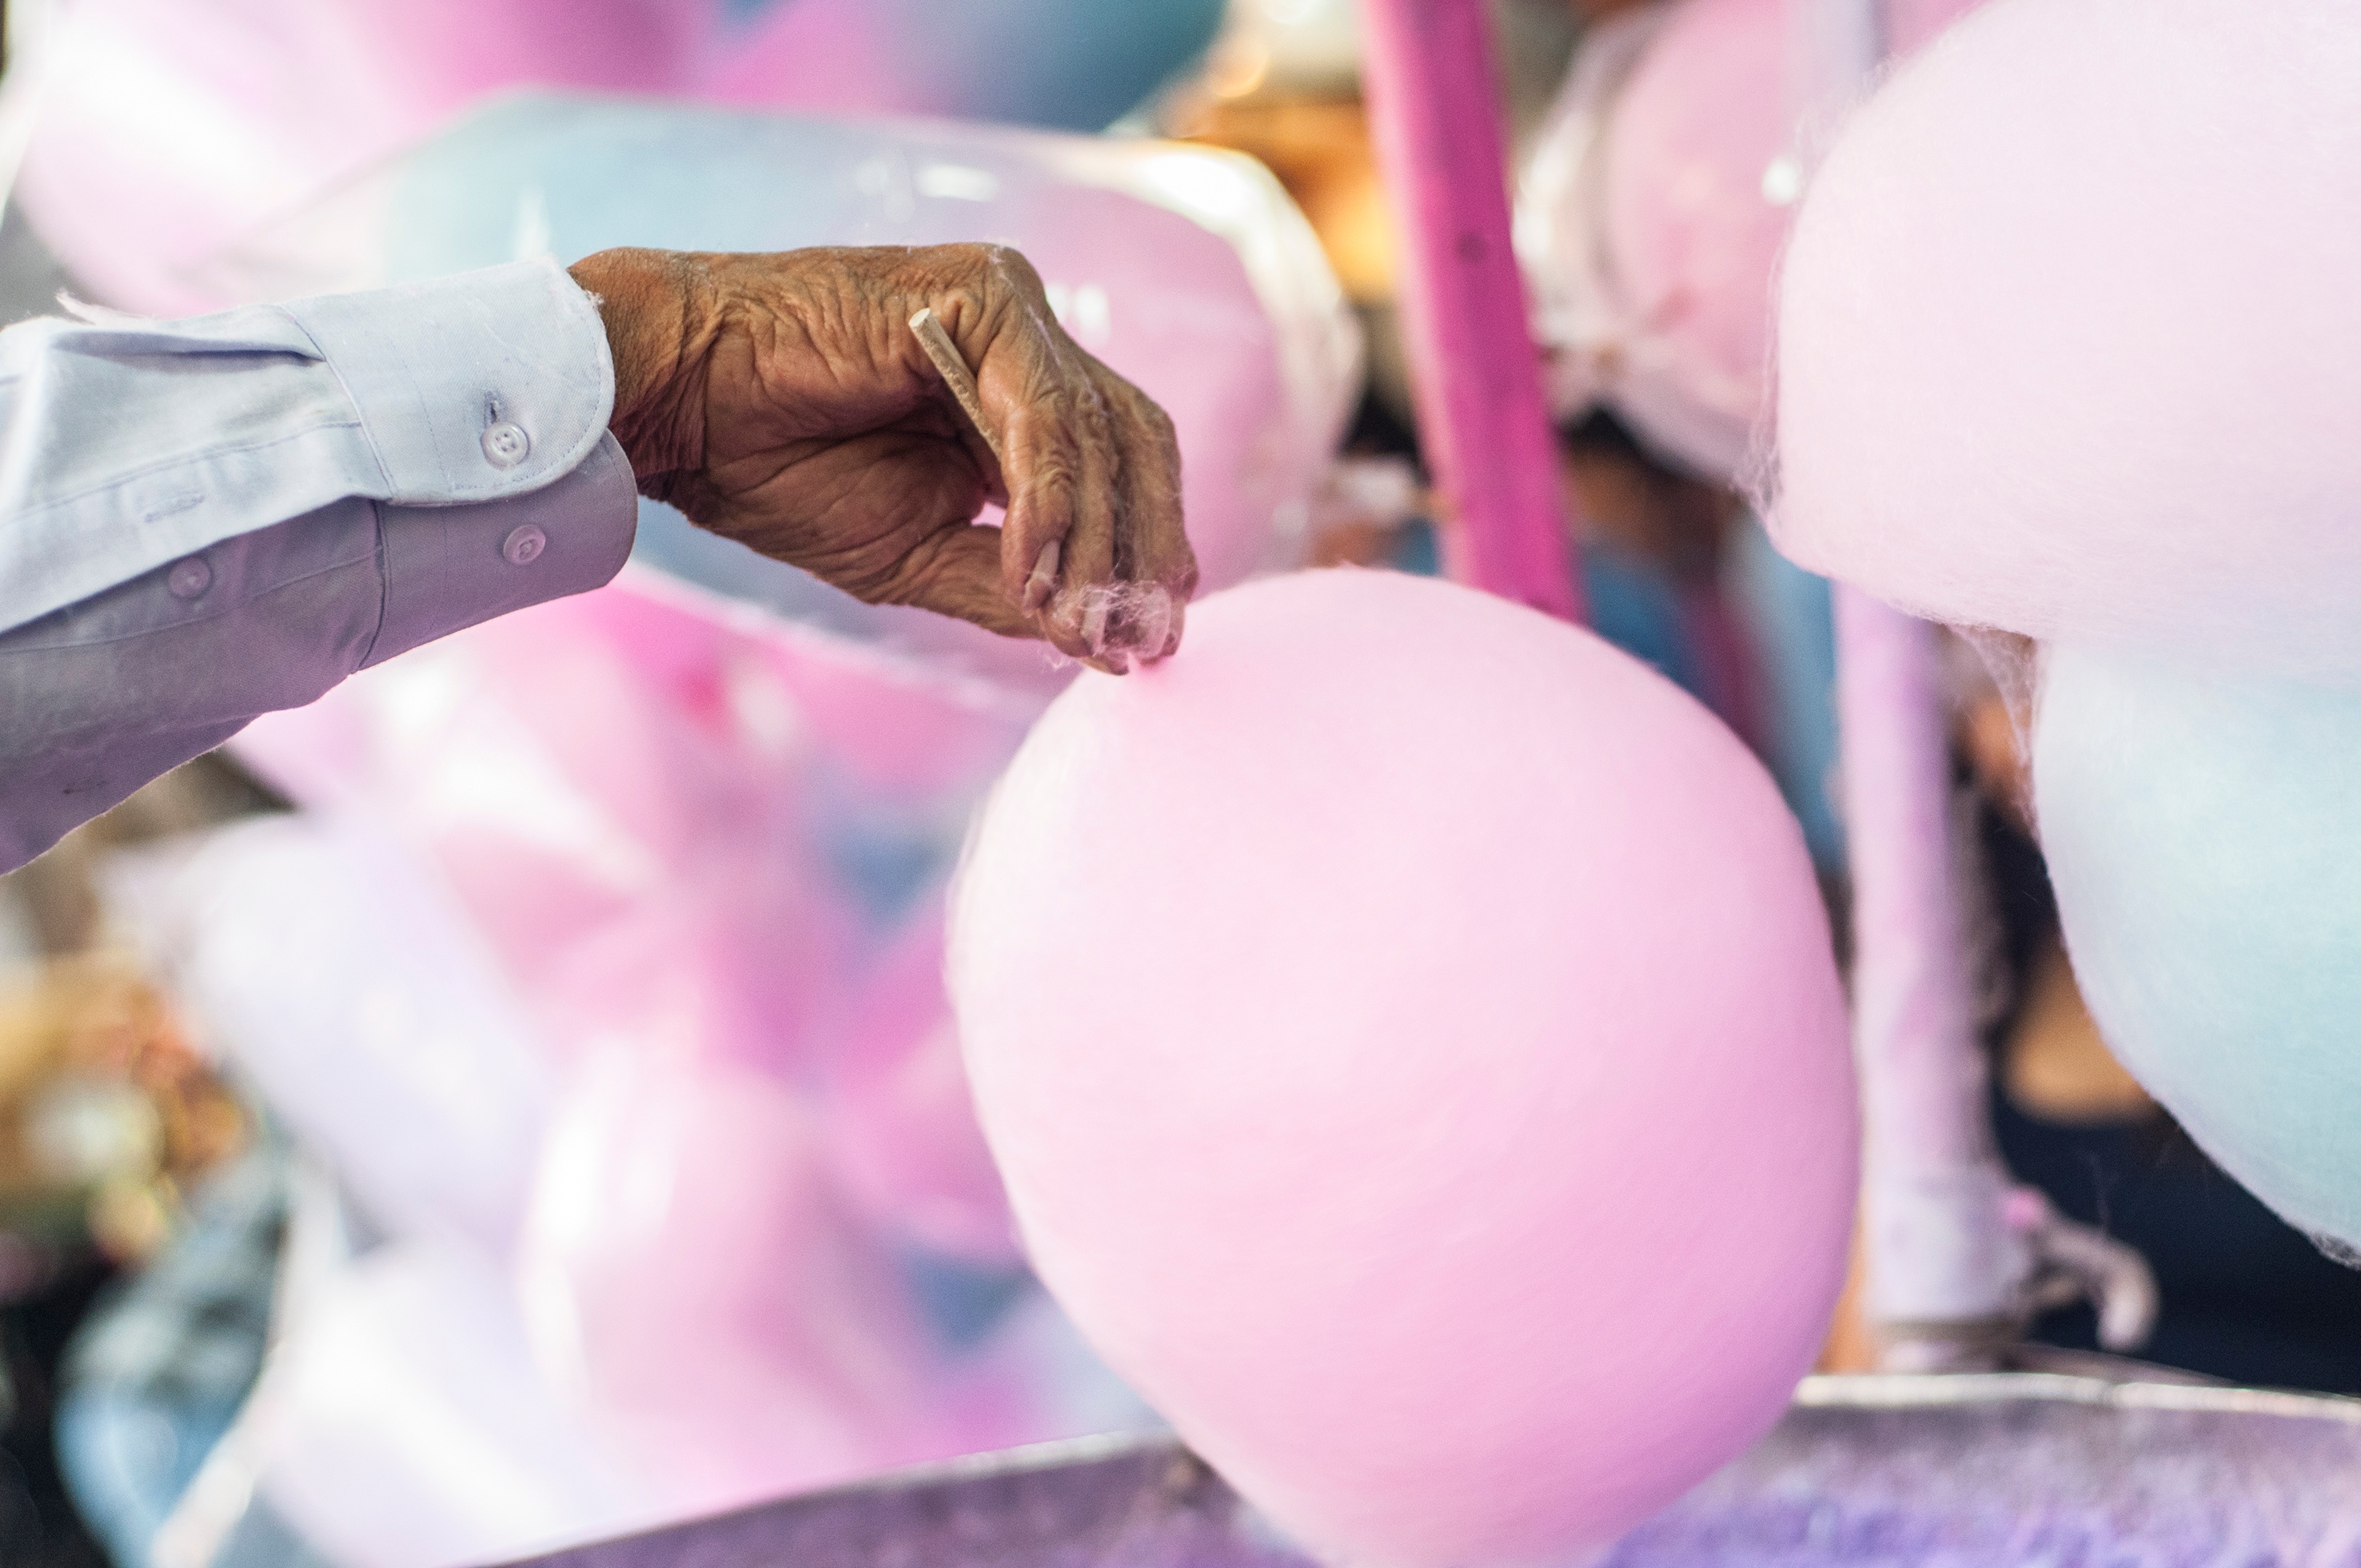
food, color, pink, dessert, toy, party, sweetness, flavor, sense, cotton candy